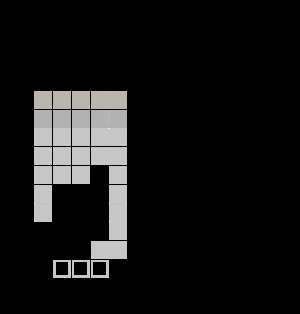
Team Sydfyn / Klubbens resultater / DBUs Landspokalturnering for kvinder
Team Sydfyns deltagelse i pokalturneringen for kvinder igennem alle sæsonerne.
Team Sydfyn er en tidligere dansk fodboldklub, der var hjemmehørende i Svendborg på Fyn. Klubben blev etableret som et fælles eliteholdssamarbejde mellem dameafdelingerne i sportsforeningerne Svendborg forenede Boldklubber, Boldklubben Stjernen samt Skårup Idrætsforening og bestod som udgangspunkt kun af et førstehold, men kom sidenhen til at omfatte samtlige af moderklubbernes kvindehold på seniorplan samt deres U/18 elite-hold. Aftalen trådte i kraft den 1. januar 2005 og havde virkning fra og med forårssæsonen 2005. Den svendborgensiske dameeliteklub var formelt medlem af lokalforbundet Fyns Boldspil-Union og derigennem det nationale fodboldforbund Dansk Boldspil-Union. Alle turneringskampe afvikledes på Østbyens Stadion, mens alle pokalkampe blev spillet i Skårup eller på Svendborg fB's baneanlæg.